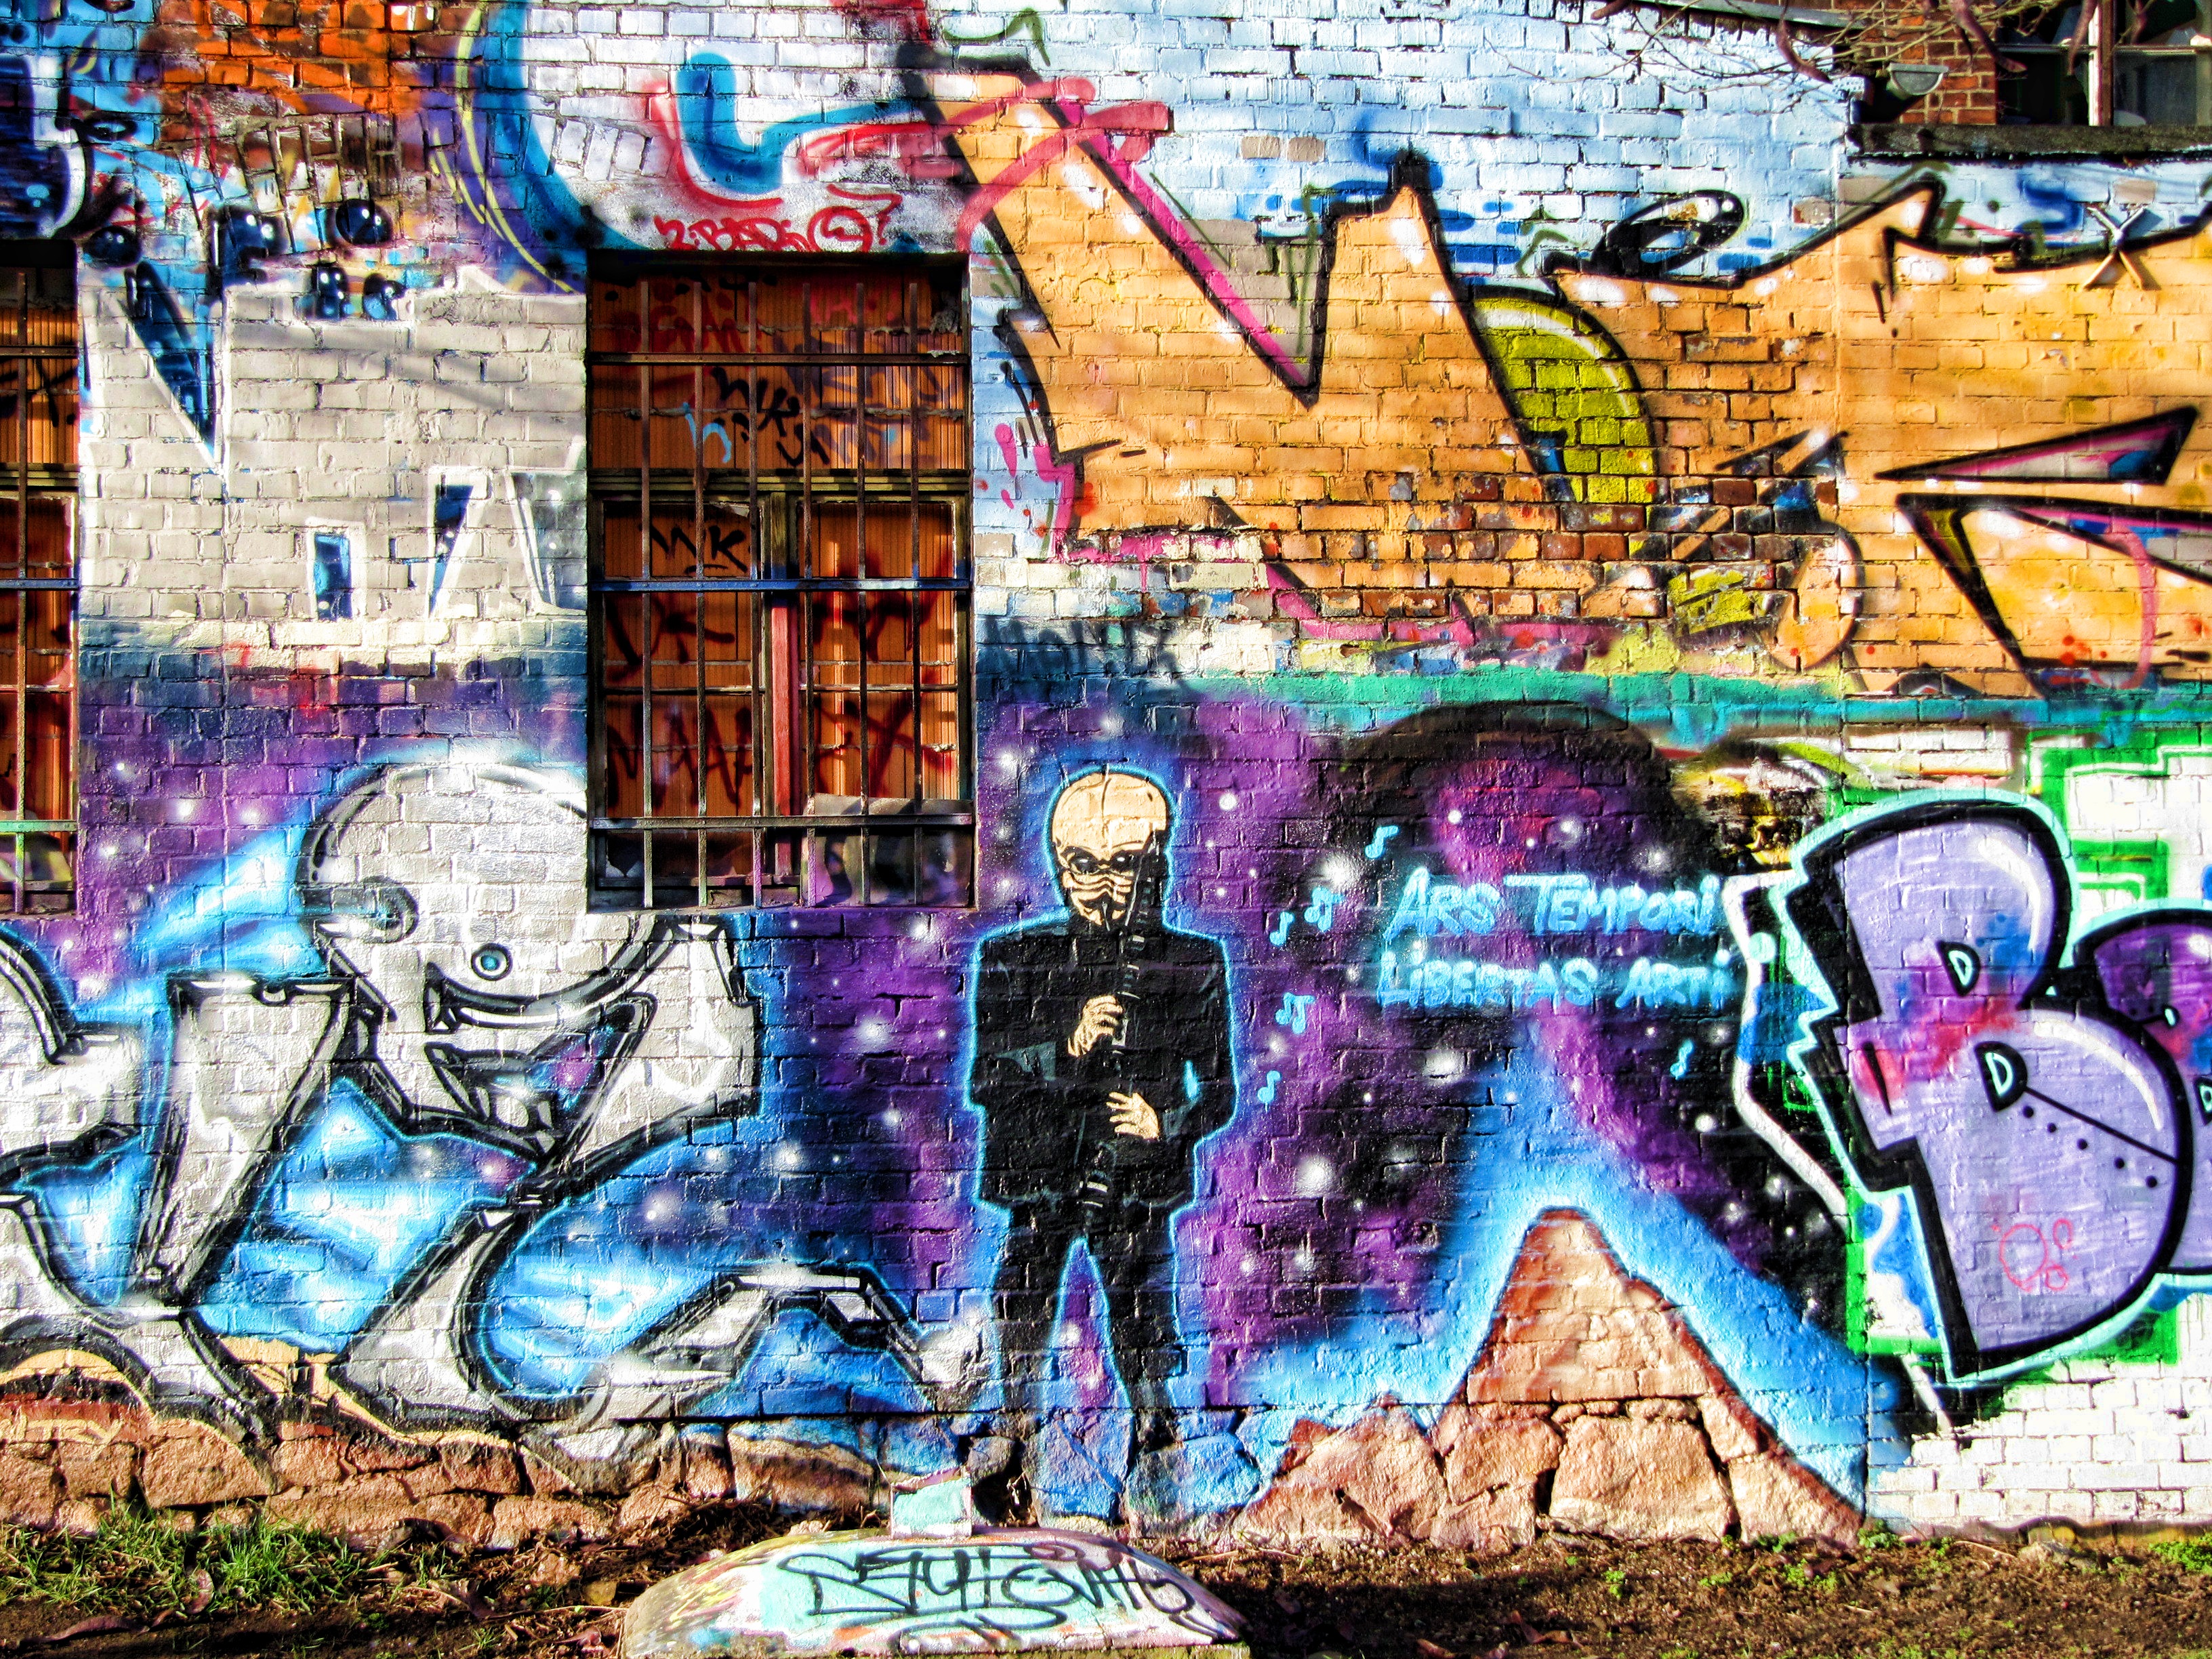
spray, graffiti, painting, street art, art, illustration, mural, leipzig, wall painting, sprayer, hauswand, urban area, plagwitz